Rosebud, Victoria

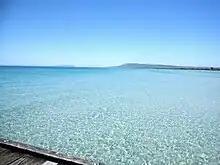
Shallow waters on the Peninsula

On 2 June 1855, the cargo vessel "Rosebud", owned by one of the colony's best known pastoralists Edward Hobson, was washed over the large sandbars and onto the beach. The burgeoning community made off with the cargo of damask and household goods, but the wreck remained for many years as the locals slowly stripped its hull to use in the construction of houses. It became commonplace to call the area "The Rosebud" in reference to the ship, which was shortened to "Rosebud" as the last vestiges of the ship disappeared.